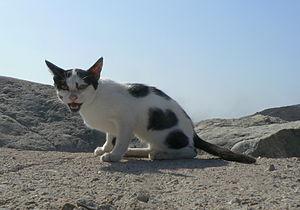
Les chats se distinguent par une grande variété de pelages tant en termes de couleurs, de motifs que de longueurs de poils. On parle alors de « robe ».
Le patron désigne les motifs présents sur la robe d'un chat. Le patron s'allie à la couleur pour définir la robe du chat. Un chat peut ainsi être uni, tigré, tacheté, bicolore, etc. La robe du chat est un critère de sélection important pour de nombreuses races de chat et constitue une part importante de l'élevage félin.